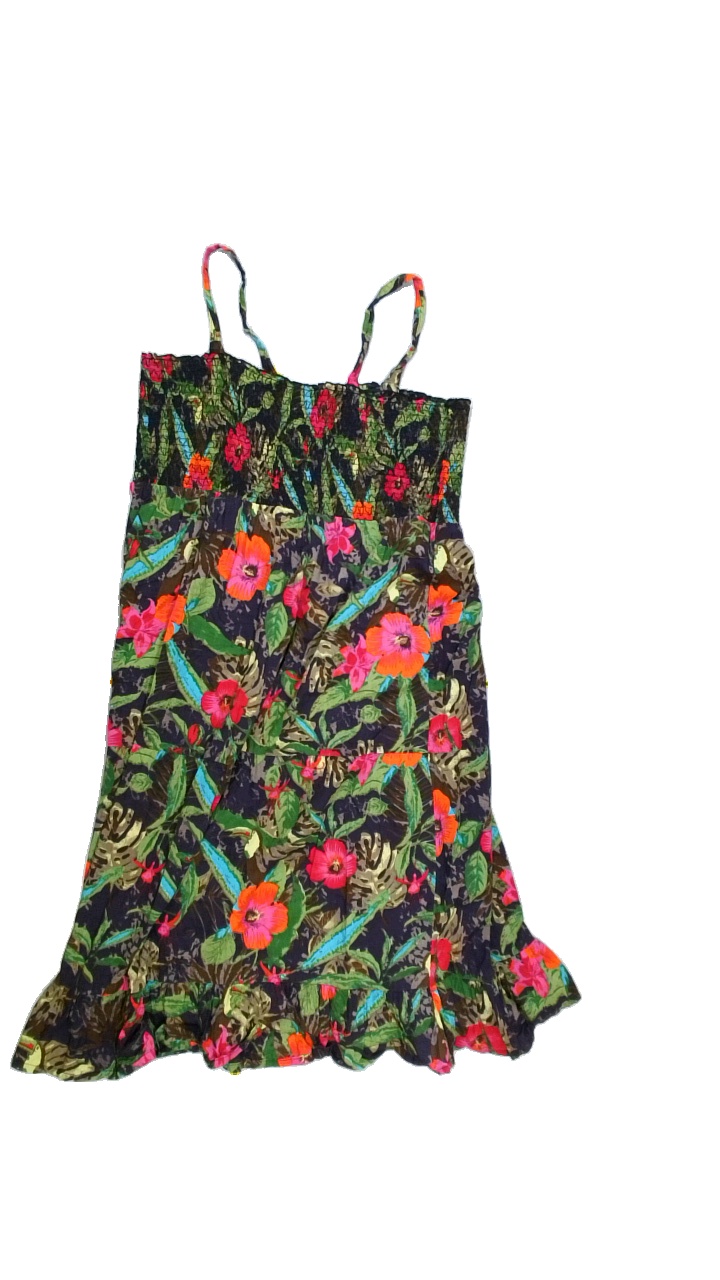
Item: Dress (Ladies)
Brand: Not Applicable
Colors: Multicolor, Green, Black, Blue, Pink, Red, Purple, Orange, Yellow, Turquoise, Brown, Grey, Beige
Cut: Regular, C-collar
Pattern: Floral print
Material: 100%cotton
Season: All
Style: No trend
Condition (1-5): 4
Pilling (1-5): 5
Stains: No
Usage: Reuse
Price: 50-100